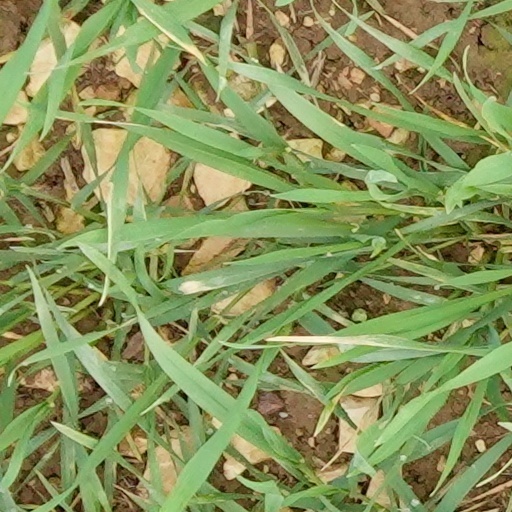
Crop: wheat